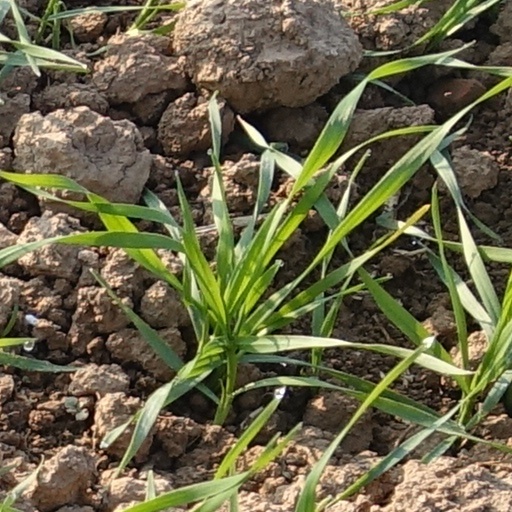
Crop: wheat